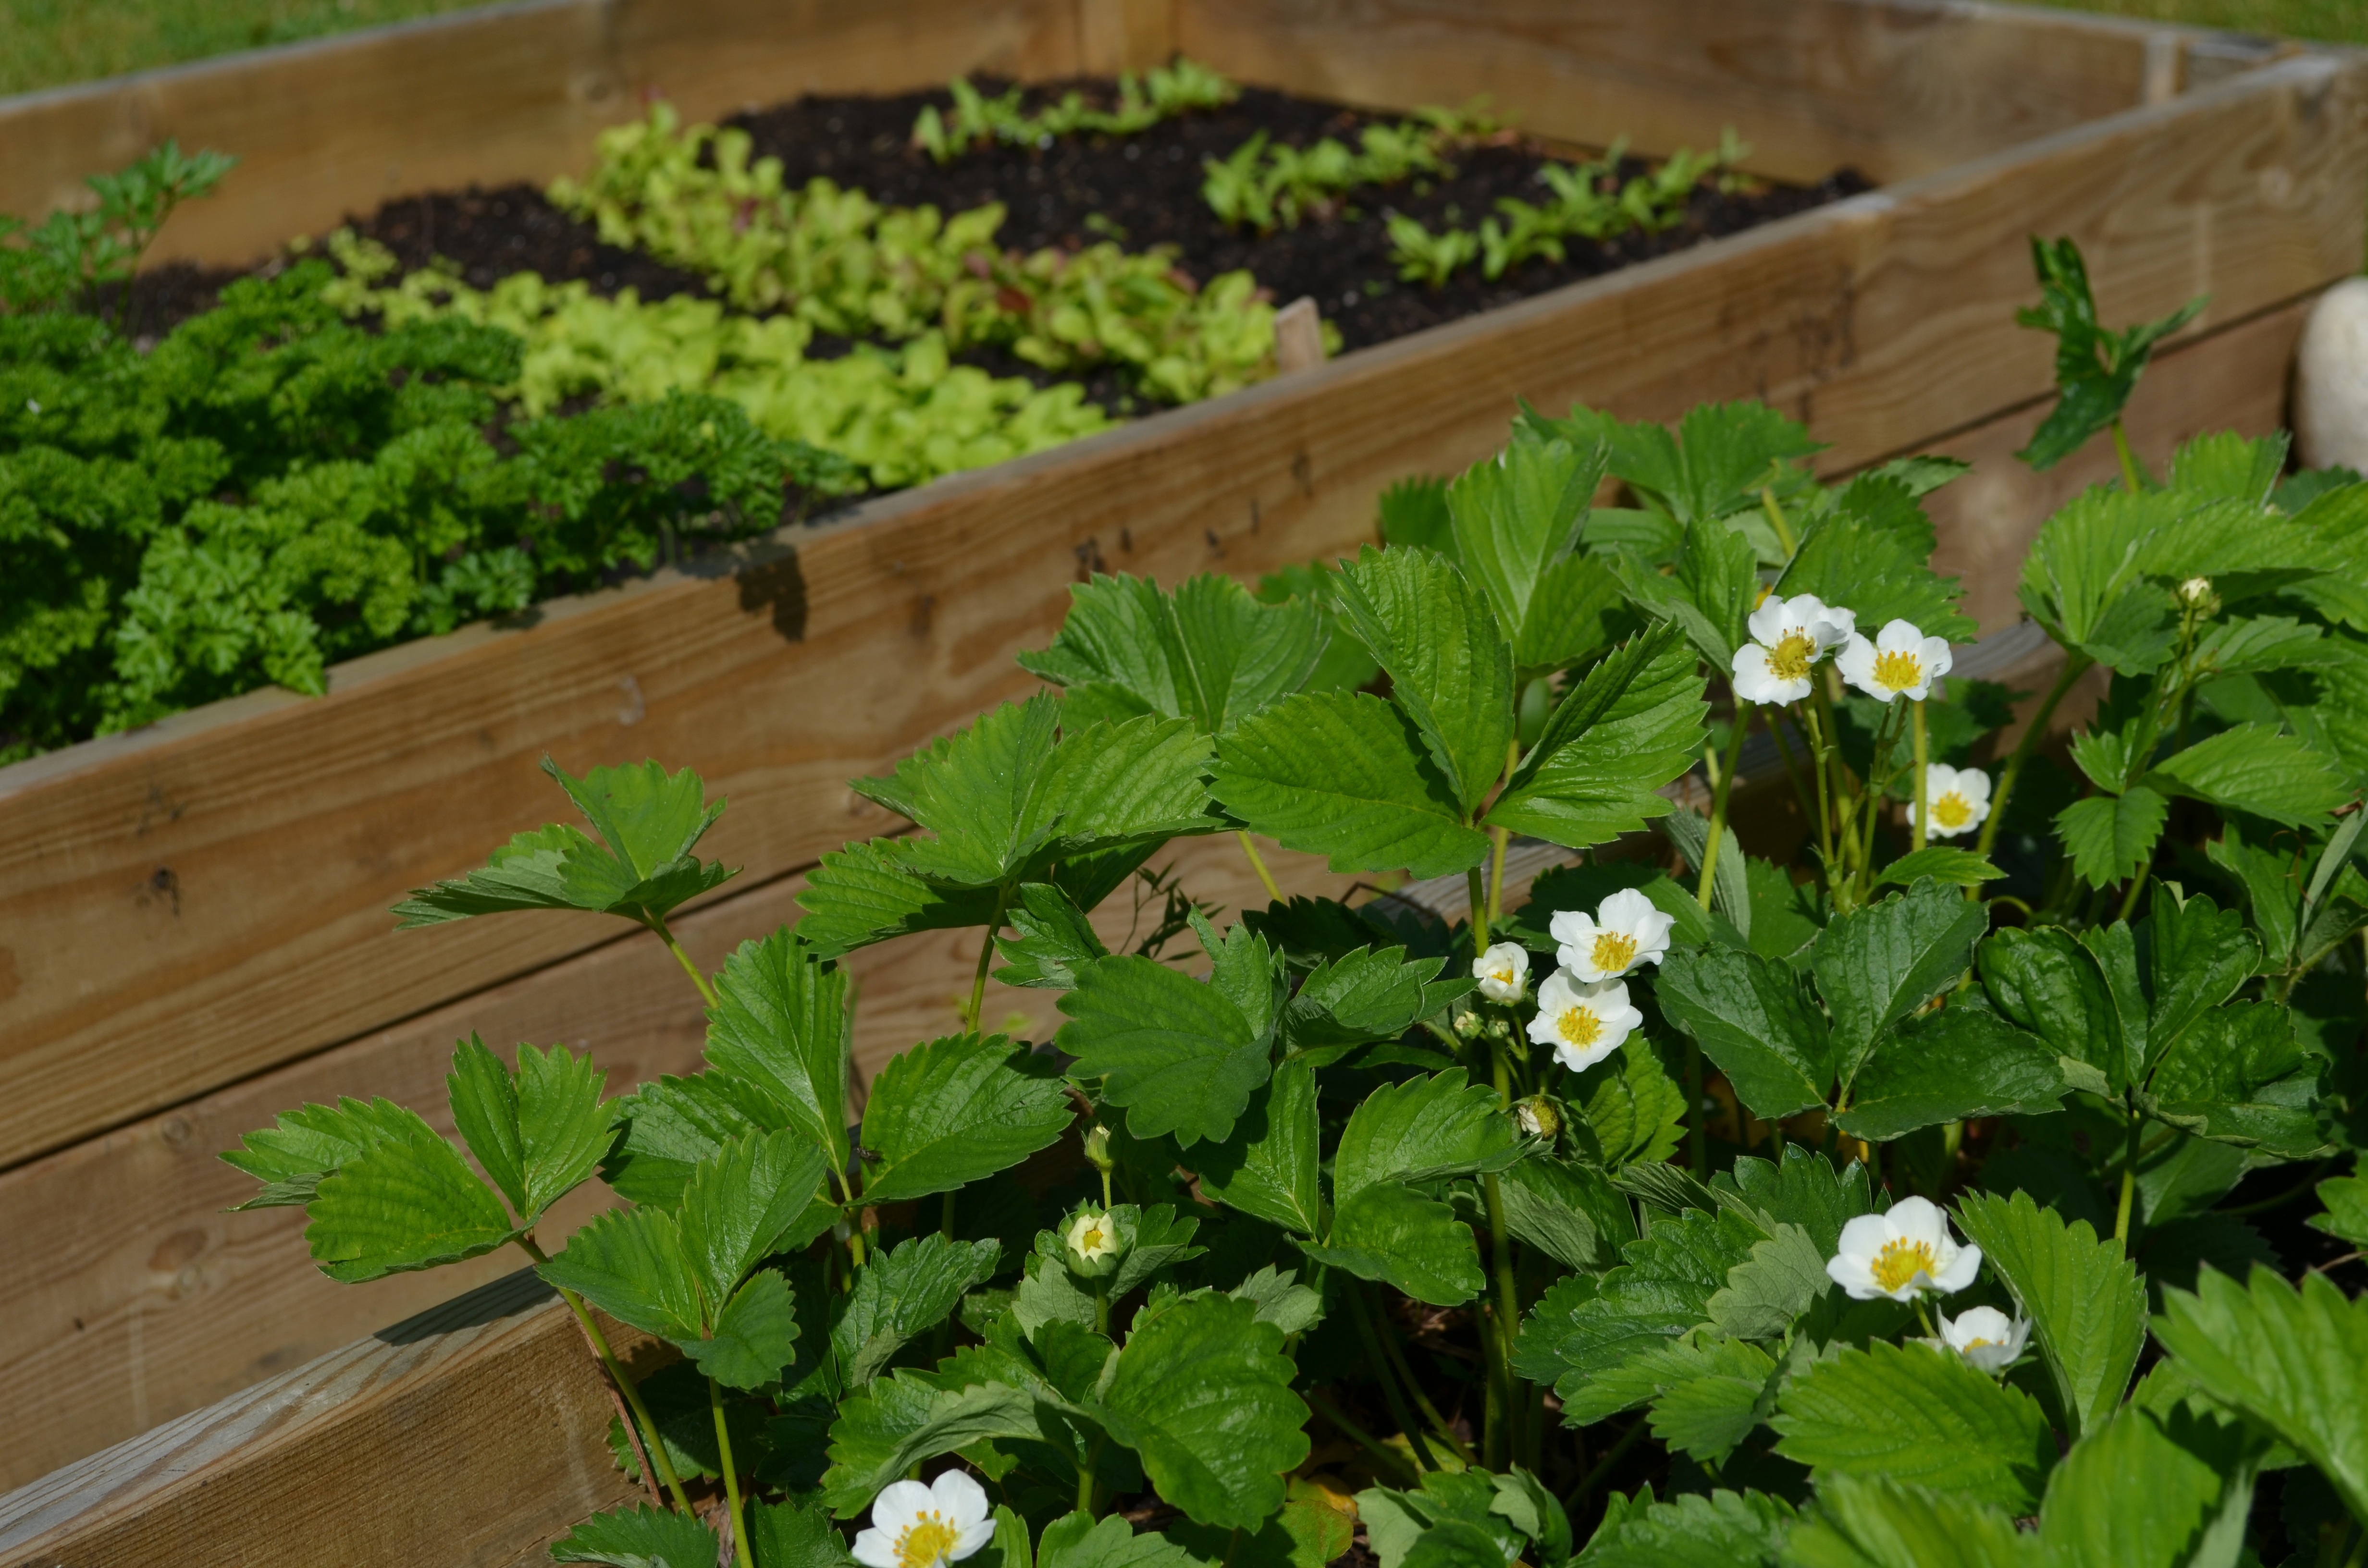
plant, flower, food, herb, produce, grow, garden, shrub, yard, strawberries, anticipation, flowering plant, early summer, cultivation box, annual plant, land plant